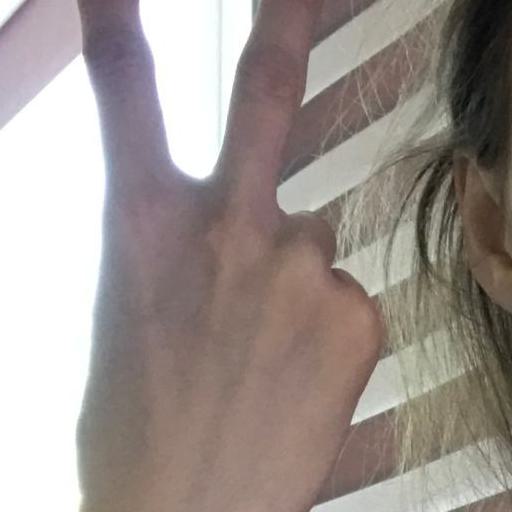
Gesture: peace_inverted